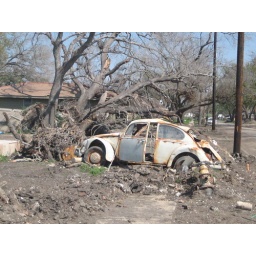
what a mess the water came up past the roof line in this neighborhood.